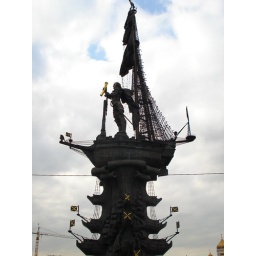
A giant statue towering over central Moscow in the middle of the river with peter the great leading the ships way.